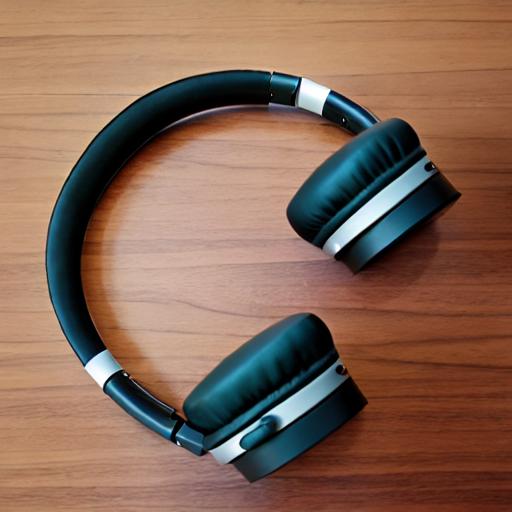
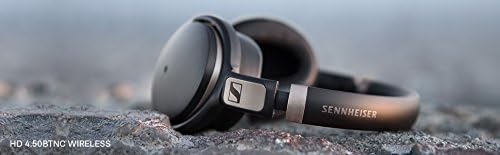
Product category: headphones
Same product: no